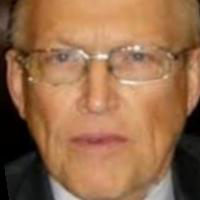
Age group: age 56-65